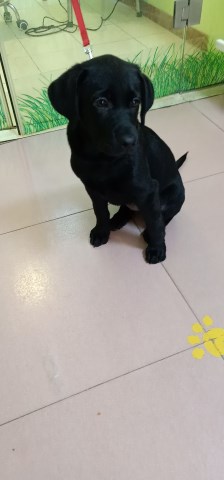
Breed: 3580-n000122-Labrador_retriever